Hamster

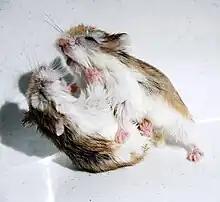
Hamsters fighting

Most hamsters are strictly solitary. If housed together, acute and chronic stress might occur, and they might fight fiercely, sometimes fatally. Dwarf hamster species might tolerate siblings or same-gender unrelated hamsters if introduced at an early enough age, but this cannot be guaranteed. Hamsters communicate through body language to one another and even to their owner. They communicate by sending a specific scent using their scent glands and also show body language to express how they are feeling.